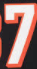
Number: 7